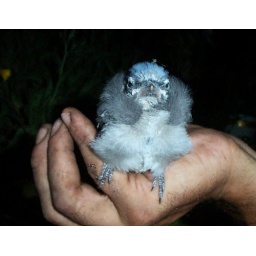
A cute baby bird came to help me in the garden.